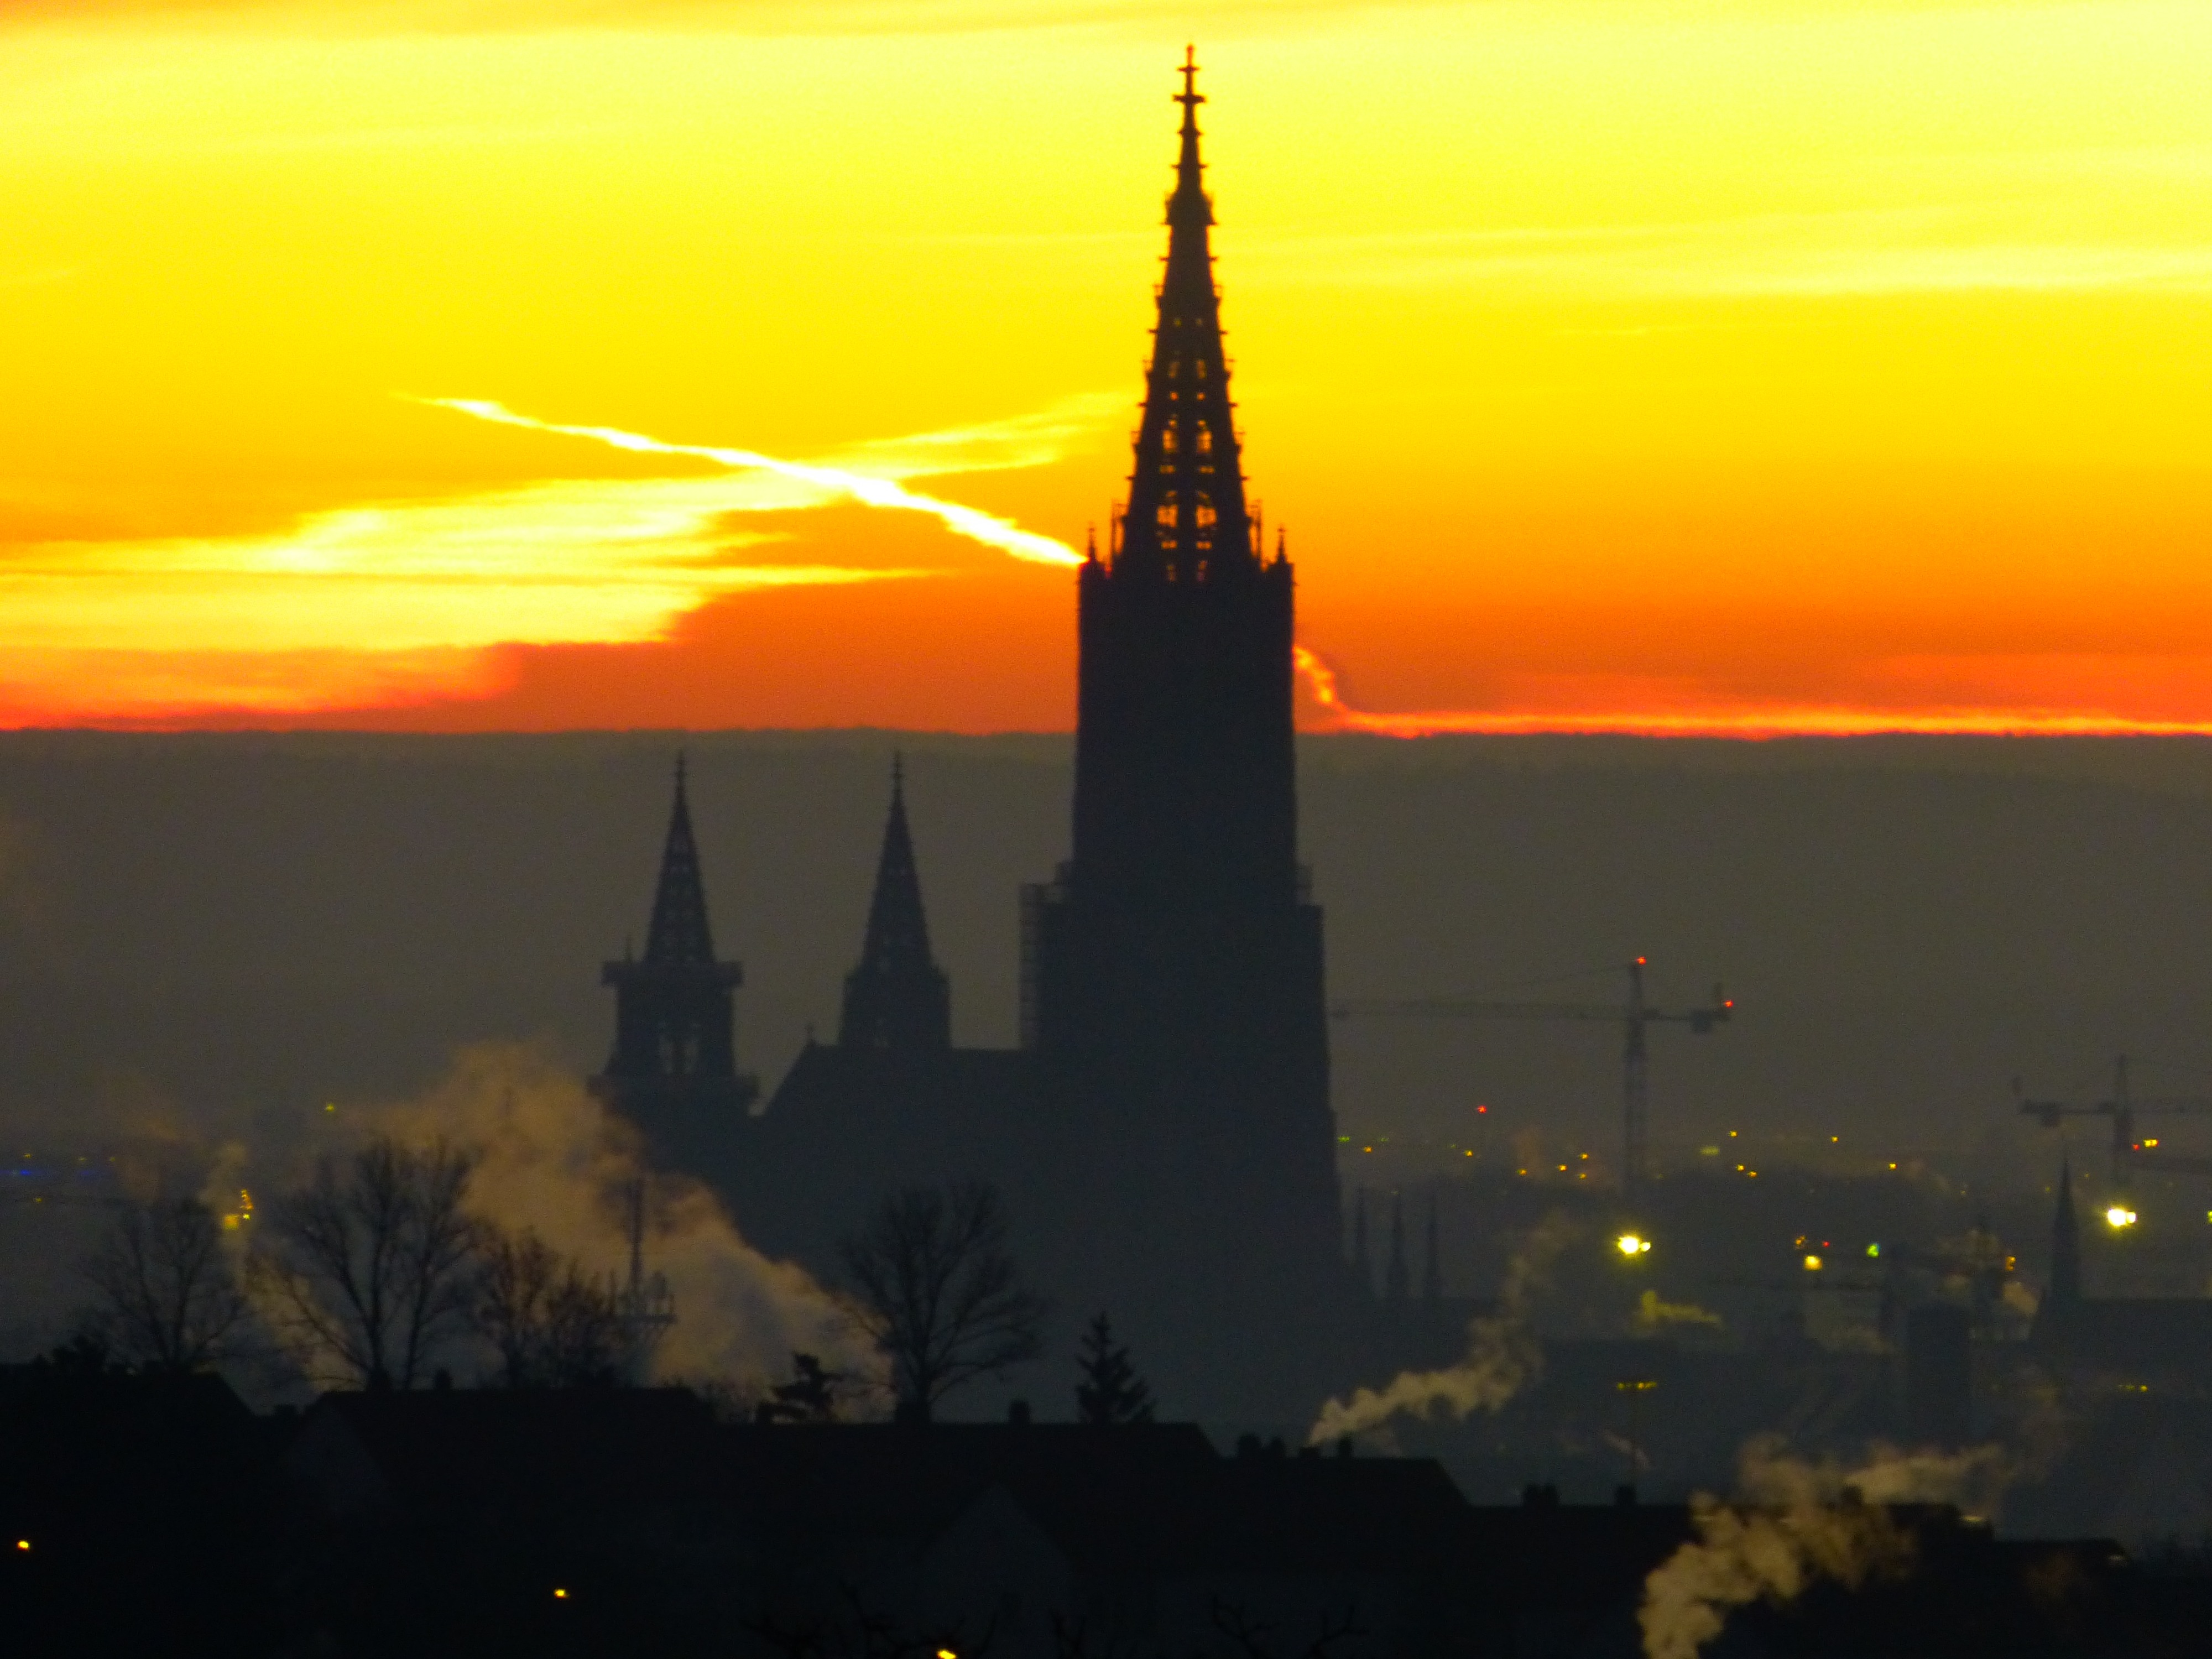
sky, sun, sunrise, sunset, skyline, sunlight, morning, building, dawn, dusk, evening, tower, color, colorful, yellow, beautiful, mood, ulm, afterglow, ulm cathedral